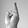
ASL letter: R